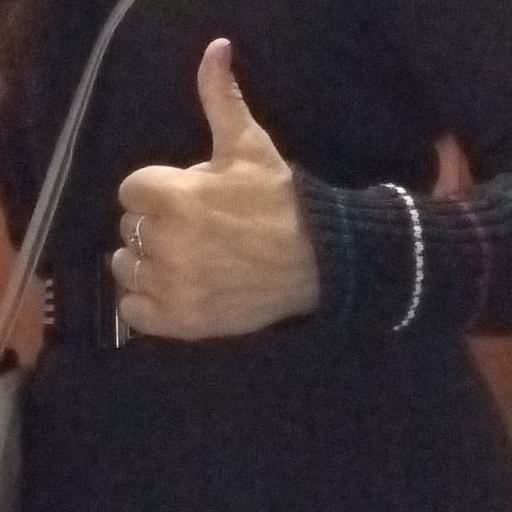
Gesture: like